Jovan Vladimir

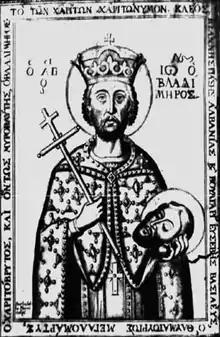
Engraving in the first edition of the Greek akolouthia on Saint Jovan Vladimir, by Isabella Piccini (1690)

The Greek akolouthia on Saint Jovan Vladimir, containing his hagiography, prayers to him, and hymns to be chanted in church services on his feast day, was printed in Venice in 1690. The book was reprinted with small changes in 1774 and 1858. It was written from oral traditions by the deputy of the Orthodox Archbishop of Ohrid, Cosmas, who resided at the Monastery of St Jovan Vladimir, near Elbasan. Copies of the book were distributed to other Orthodox churches and individuals. The akolouthia was also published in 1741 in Moscopole, an Aromanian center in southeastern Albania, as part of a compilation dedicated to saints popular in that region. A shorter hagiography of the saint, based on his life contained in this akolouthia, was included in the Synaxarium composed by Nicodemus the Hagiorite, printed in Venice (1819) and Athens (1868). Cosmas's text was the basis for the Church Slavonic akolouthias on the saint, which appeared in Venice (1802) and Belgrade (1861). The latter was printed as part of the third edition of "Srbljak", a compendium of akolouthias on Serb saints, published by the Serbian Orthodox Church. The saint's life in English, translated from Church Slavonic, appeared in the book "Lives of the Serbian Saints", published in London in 1921 by the Anglican Society for Promoting Christian Knowledge.